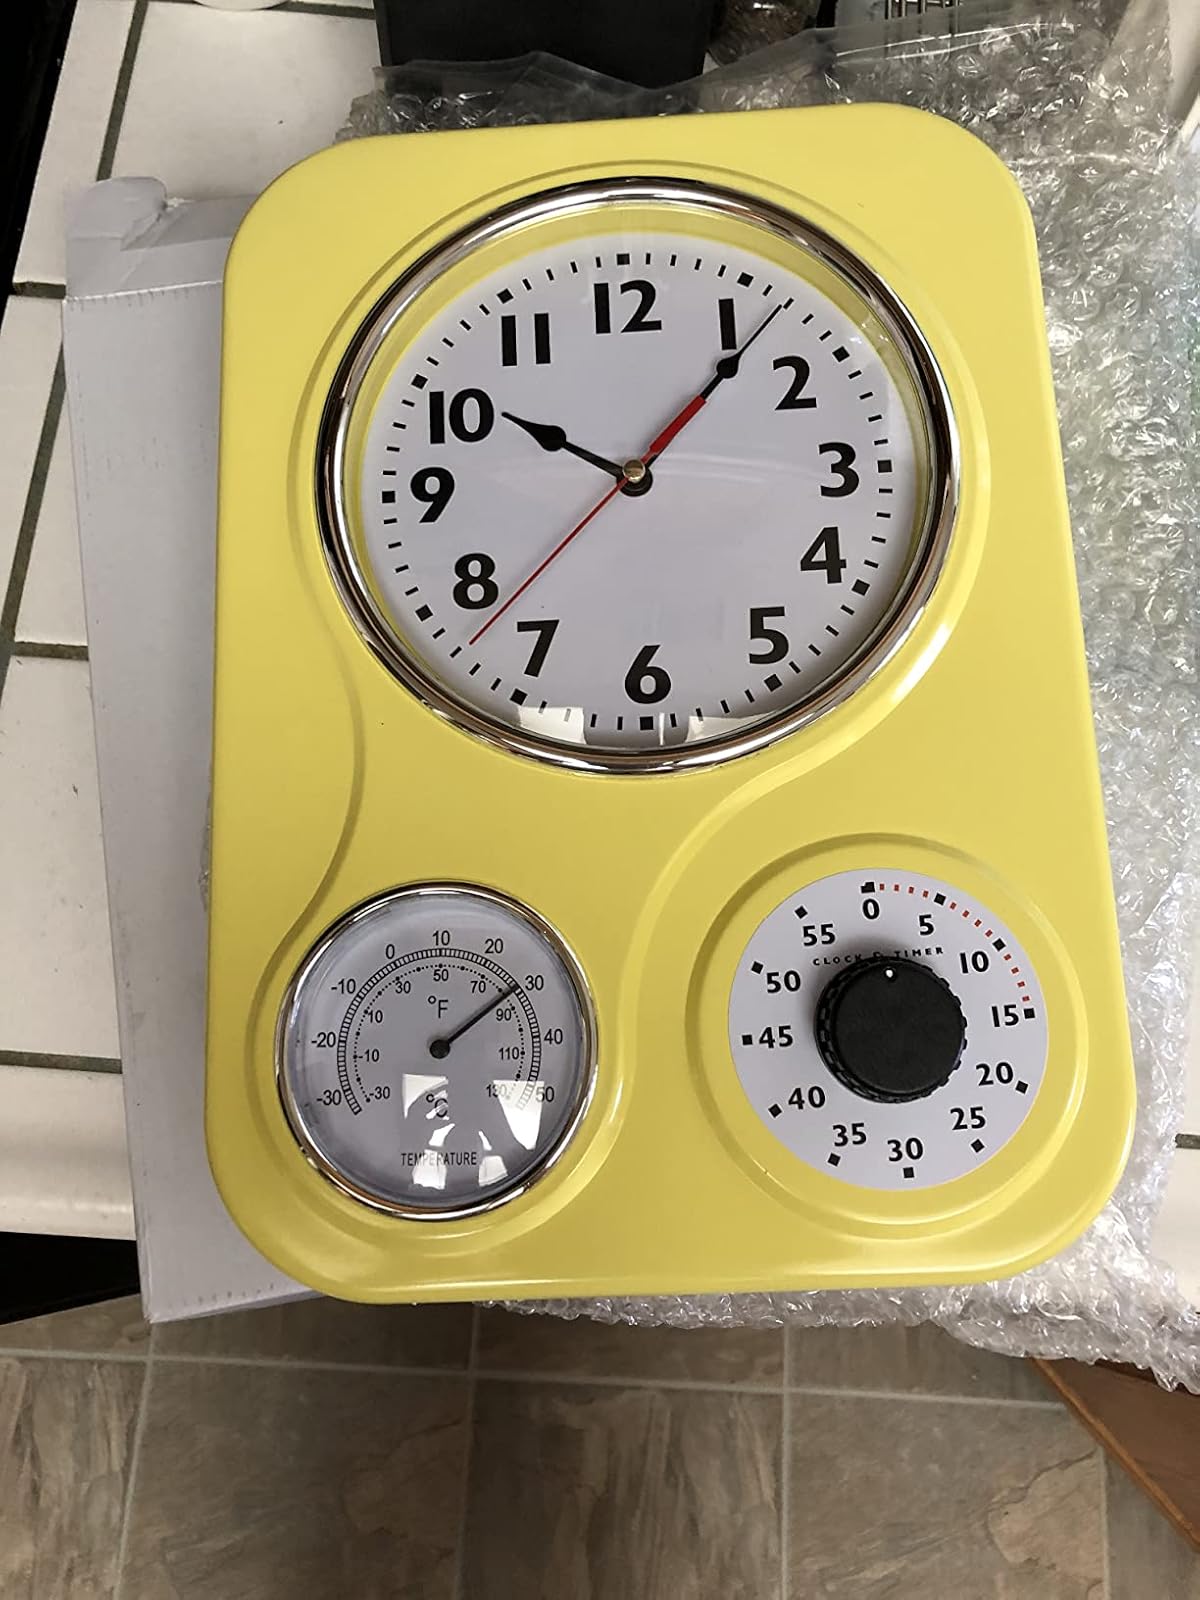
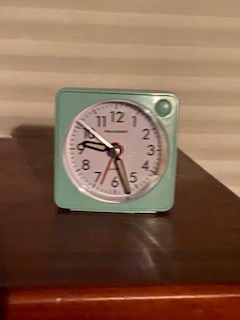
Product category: clock
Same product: no